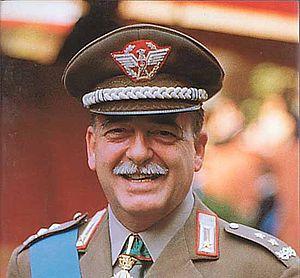
Carlo Alberto dalla Chiesa est un général des Carabiniers, un préfet et un résistant italien.